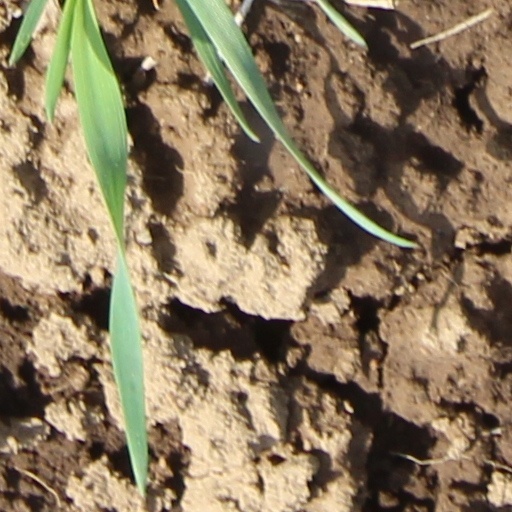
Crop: wheat